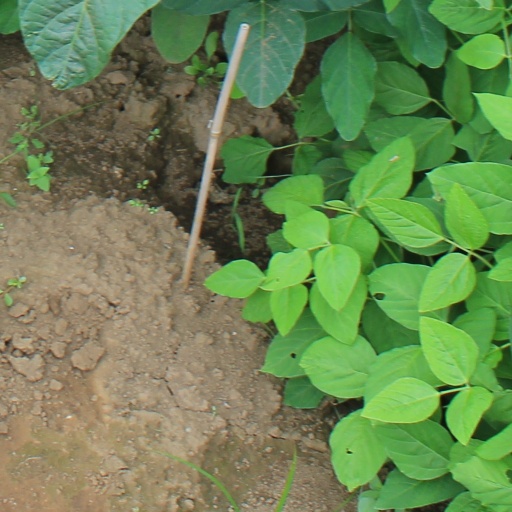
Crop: soybean